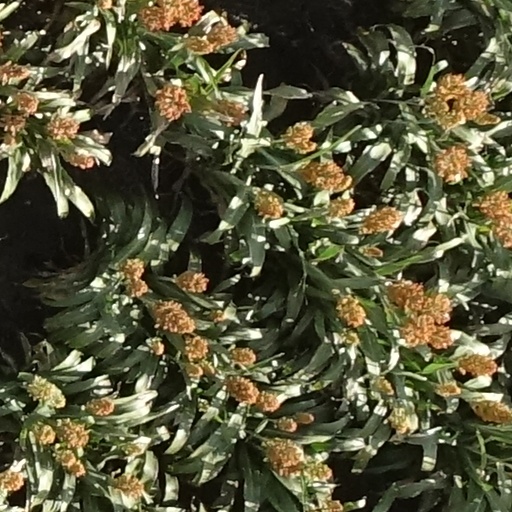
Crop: sorghum